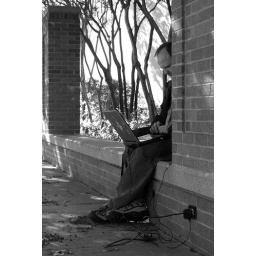
A guy using his sticker-laden laptop in the open green space between Granby Street and Monticello Avenue in downtown Norfolk